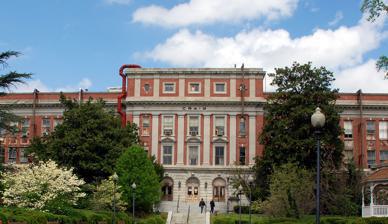
Building: Building 40 (Army Medical School)
Country: United States of America
Year built: 1932
The South, or Craig, Pavilion of Building 40 in 2009 Vedder Pavilion in 2020 Building 40, Army Medical School is a Georgian revival structure in the Walter Reed Army Medical Center complex in northern Washington, D.C., USA. It was built between 1922 and '32 to house the Army Medical School , which became the Army Medical Center in 1923 when it — under the name “Medical Department Professional Service School” (MDPSS) — combined with the Walter Reed General Hospital . The MDPSS ultimately became the Walter Reed Army Institute of Research , which occupied Building 40 from 1953 to '99. It comprises four wings, known as the Craig (1924), Sternberg and Vedder (1932), and Siler (1962) Pavilions and is situated at 14th and Dahlia Streets. Structure The original block of Building 40 is designed in a more elaborate version of the Colonial/Georgian-Revival style established in the nearby Walter Reed General Hospital (Building 1). The large, brick, three-story building is embellished with elaborate classical limestone trim at its entrances. The raised basement is stone. The three main floors are brick; rusticated on the first floor and smooth on the second and third, with stone belt courses and a deep projecting dentilled stone cornice. A high parapet surrounds the flat roof. It is a complex brick and limestone structure, consisting of an original H-shaped block and a later addition on the west. The original block appears to have been designed as a unit. The east elevation was clearly intended to be the principal façade of the original building. The main entrance is located in the center of the crossbar of the H and the end elevations of both projecting wings are elaborately finished. Four pairs of giant order Tuscan engaged columns ornament the monumental pedimented pavilion that houses the main entrance and a large stone cartouche , bearing the caduceus symbol of the U.S. Army Medical Corps , is mounted in the center of the parapet. Today, air conditioners and pipes, probably used for ventilation, protrude from all major elevations. The entire building is now (2009) vacant and in bad condition, with many broken windows and evidence of water damage on the interior. Pavilions Main (east) entryway to Building 40 in the late 1930s. The Vedder and Craig Pavilions are on the right and left, respectively. The long north and south pavilions (wings) of the original building are virtually identical. The south (Craig) pavilion was completed in 1924, but work on the parallel north (Vedder) pavilion and the Sternberg crossbar apparently continued until 1932. The addition, the Siler Pavilion, was reportedly built in 1962, but appears much older. The outward-facing front elevation of each wing consists of four bays, each containing groupings of three windows, on either side of a projecting five-bay central pavilion that contains the main entrance. Within each side bay, rectangular stone panels combine the windows on the second and third floor into vertical groupings. On the east ends of the wings, double entrance doors are set within molded stone surrounds and brick pilasters with stone pedestals and caps frame the windows on the second and third floors. The North or "Vedder Pavilion" is named for Col. Edward Bright Vedder (1878-1952) who established polished rice extract as the proper treatment for beri-beri ; The South or "Craig Pavilion" is named for Col. Charles Franklin Craig (1872-1950) who in the Philippines proved (1907; with Percy M. Ashburn ) dengue to be a filterable agent (virus) and later showed the mosquito Aedes aegypti responsible for dengue transmission; The East or "Sternberg Pavilion" is named for Brig. Gen. George Miller Sternberg (1838-1915), the U.S. Army Surgeon General and co-discoverer of the pneumococcus , known as the "Father of American Bacteriology"; The West or "Siler Pavilion" is named for Col. Joseph Franklin Siler (1875-1960), who in  1925 first injected dengue virus in serum into humans producing disease and "closing the loop" on dengue transmissibility. Addition Rear of the building in 2020 An addition covers the entire west elevation of the original block. Because the lot slopes slightly from east to west, this elevation is a full four stories high. The stripped Classical style of the addition was designed to harmonize with the original block. The limestone water table , belt course , and projecting cornice are simplified versions of the ones on the original block. Recessed metal panels tie the eight-pane metal-framed casement windows on the first, second, and third levels into the same kind of vertical grouping found on the original building. There are two simple double entrance doors at the basement level on the west elevation. There is a loading dock in the full-height basement level at the south end of the addition. History This section needs expansion . You can help by adding to it . ( December 2013 ) Building 40 was home to the four successors to the Army Medical School: the Medical Department Professional Service School (1923-1947), the Army Medical Department Research and Graduate School (1947-1950), the Army Medical Service Graduate School (1950-1953), and finally the Walter Reed Army Institute of Research (1953-1999). In 1999, WRAIR relocated to its present Forest Glen, Maryland site. One of the earliest nuclear reactors in the United States was installed in the basement of the building's addition. The reactor was decommissioned in the late 1970s. In 2009, Building 40 was proposed for historic landmark status along with a proposed "Walter Reed Army Medical Center Historic District" While Building 40 may no longer be actively used, its historic significance as a cornerstone of military medicine in the United States remains. It contributed to advances in health care and public health . Legacy The large conference room on the second floor of Building 40 was long informally called either the “War Room” or the “Roosevelt Room”.  The legend among the WRAIR staff was that in the months before the US entry into World War II, when President Franklin Roosevelt wanted to have military and cabinet meetings away from the eyes of the press and public, he would do so there. For many years before WRAIR’s move to Forest Glen, two celebrated oil paintings by illustrator Dean Cornwell hung in this conference room: Beaumont and St. Martin (1939) and Conquerors of Yellow Fever (1941). (These were part of a series of six much reproduced paintings --  "Pioneers of American Medicine” (1939-1942) -- commissioned by Wyeth-Ayerst Laboratories .) Notable people who worked in Building 40 Maurice Hilleman , famed vaccinologist, Chief of Dept of Respiratory Diseases (1948–57) Captain Daniel Carleton Gajdusek , later a Nobel Prize winner (and child molester); assigned to AMSGS (1951–53). References